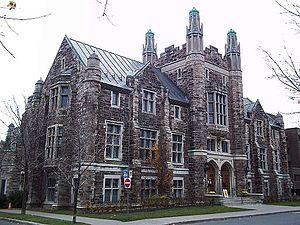
Centre communautaire Victoria Hall, 4626, rue Sherbrooke Ouest, Westmount, Montréal